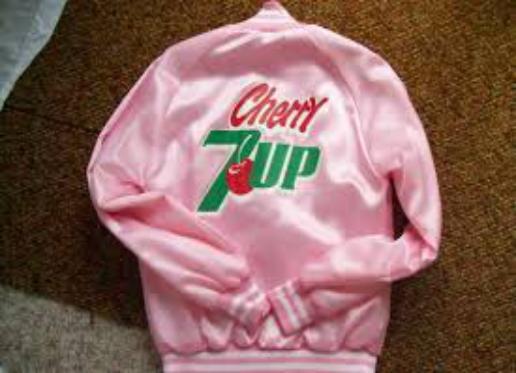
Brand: Cherry 7Up
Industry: Food